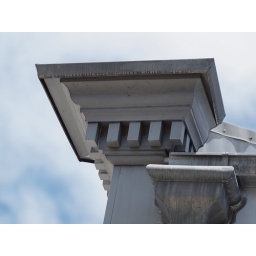
Just a non-functional add-on to a house in the city - interesting style, birds must love it